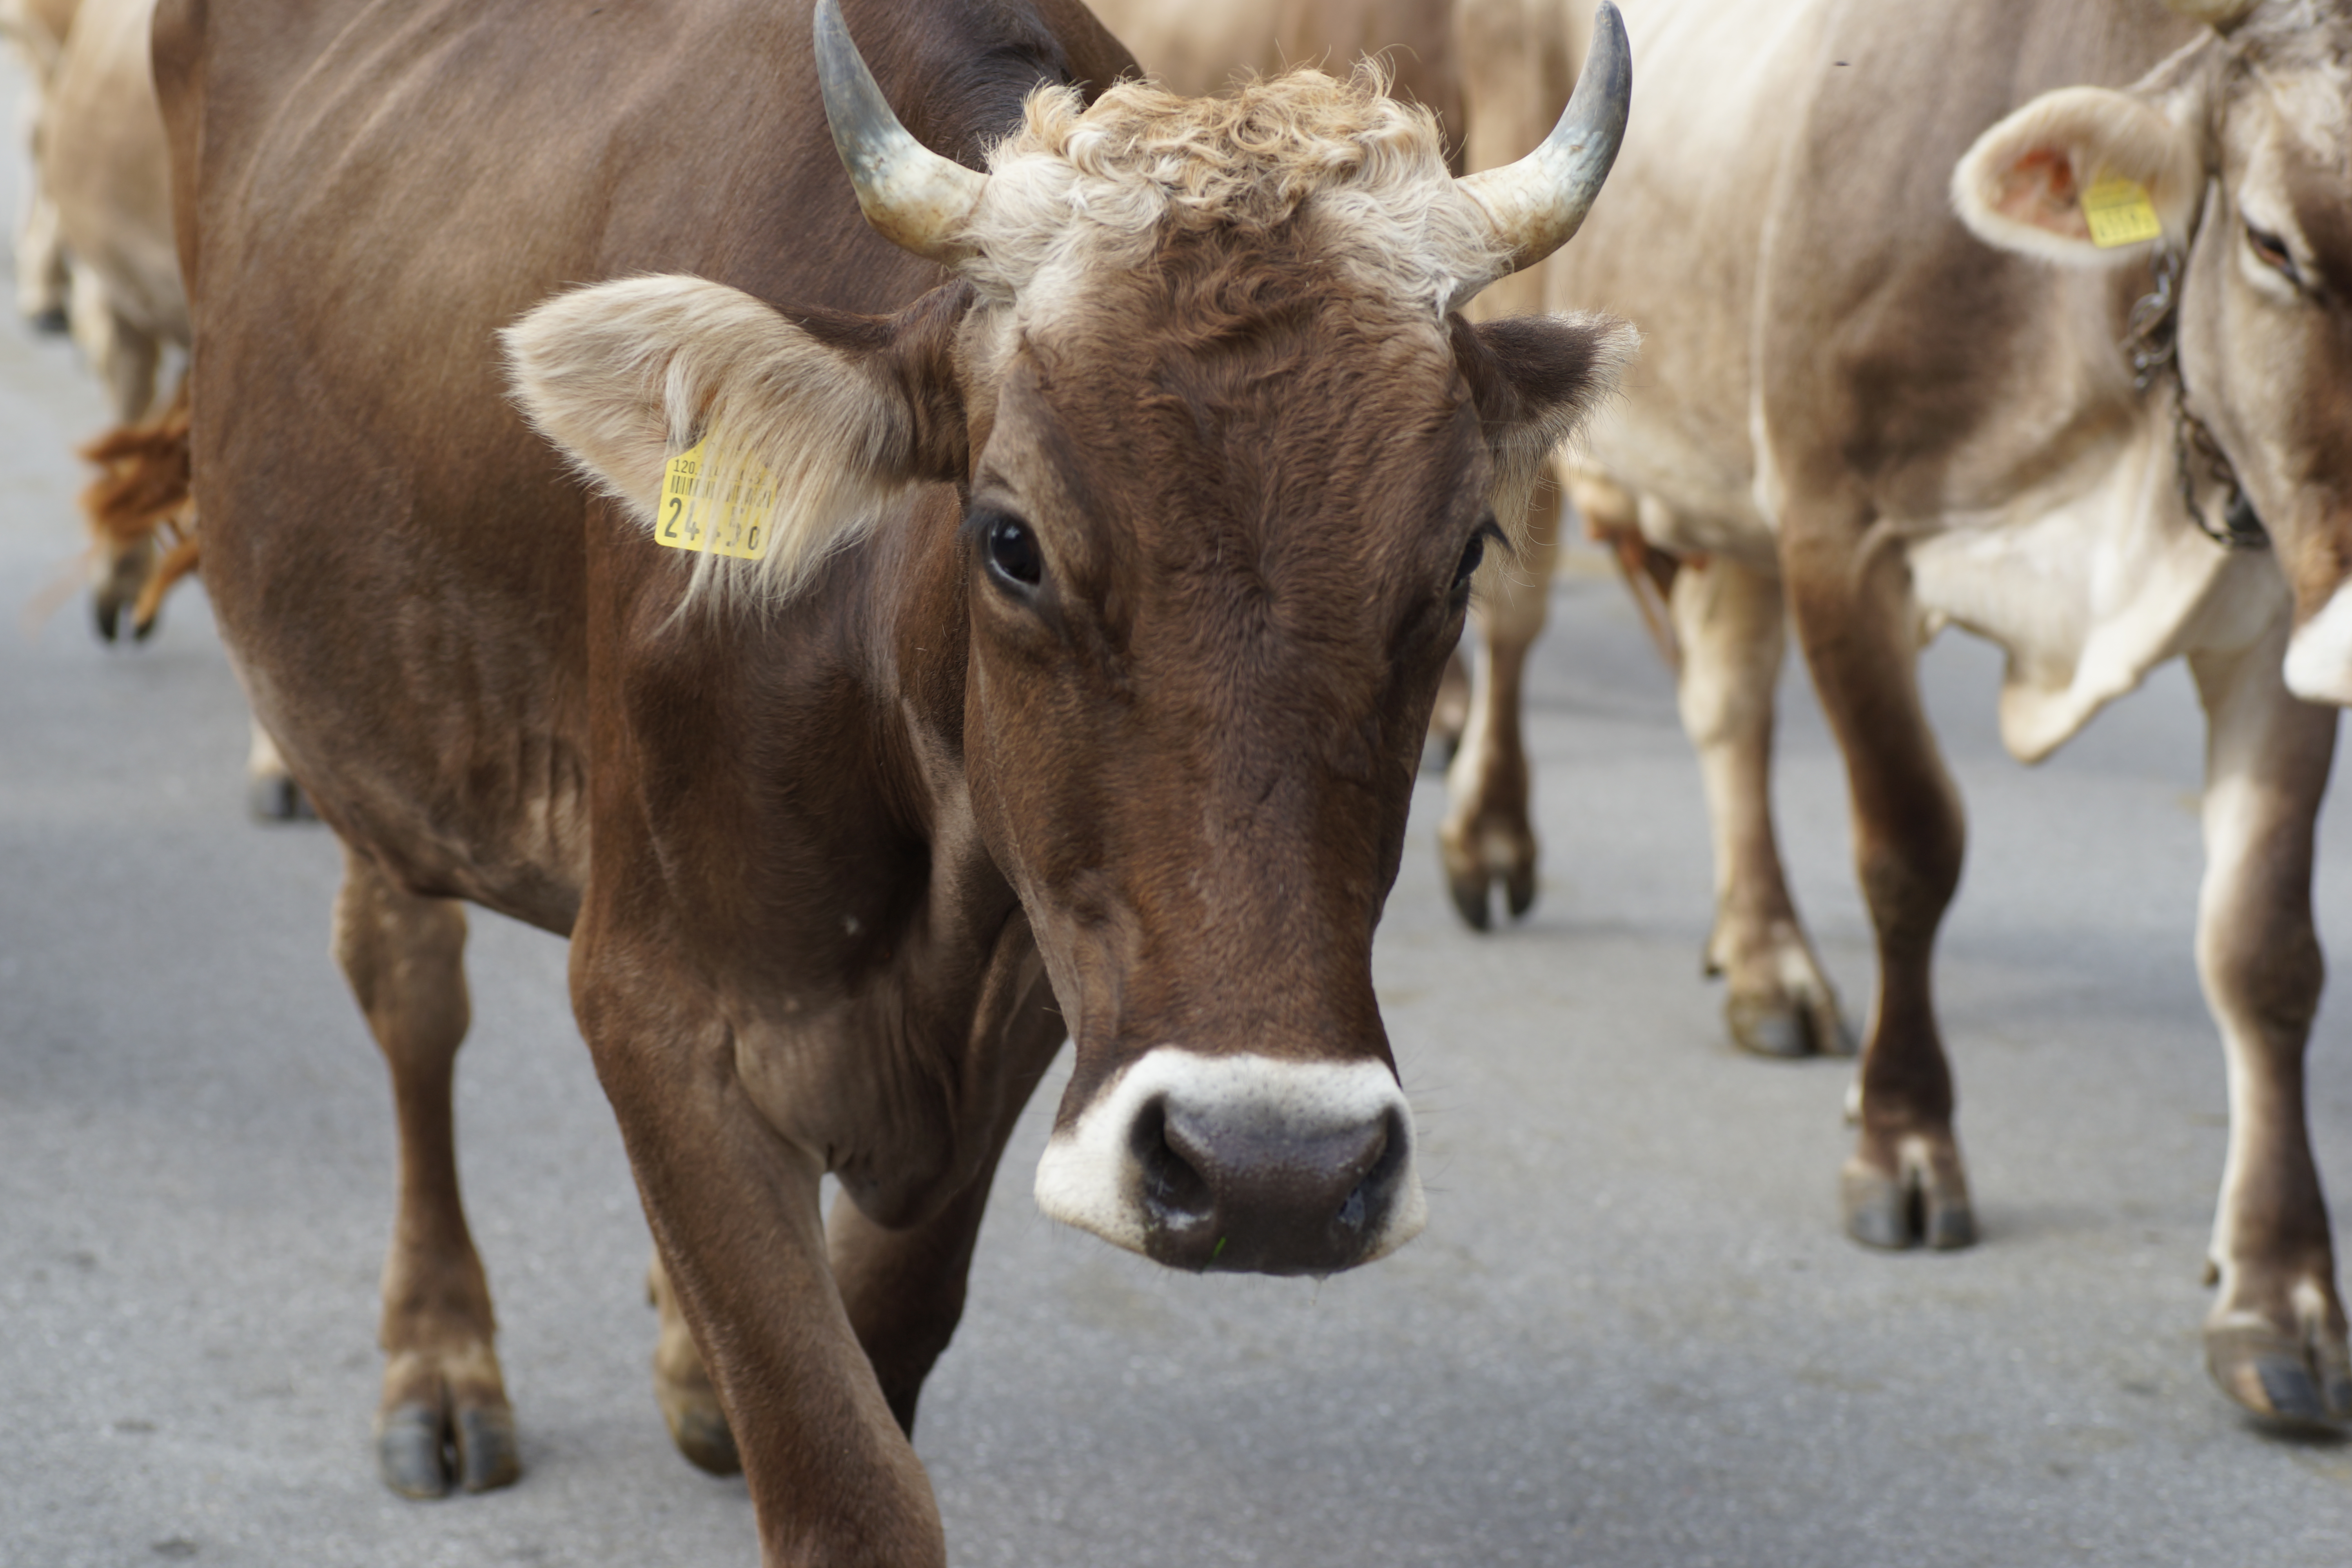
cow, cattle like mammal, cow goat family, ox, livestock, horn, snout, herd, wildlife